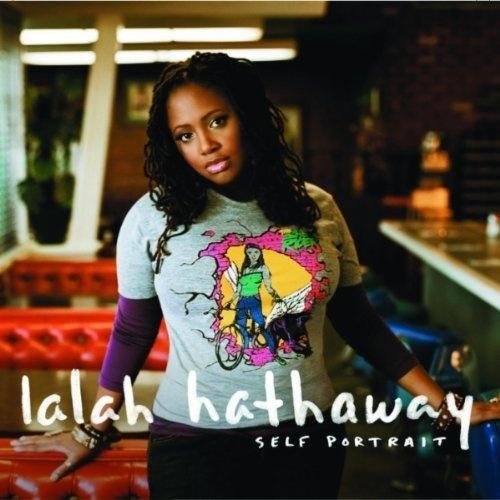
finally finally saw my girl !